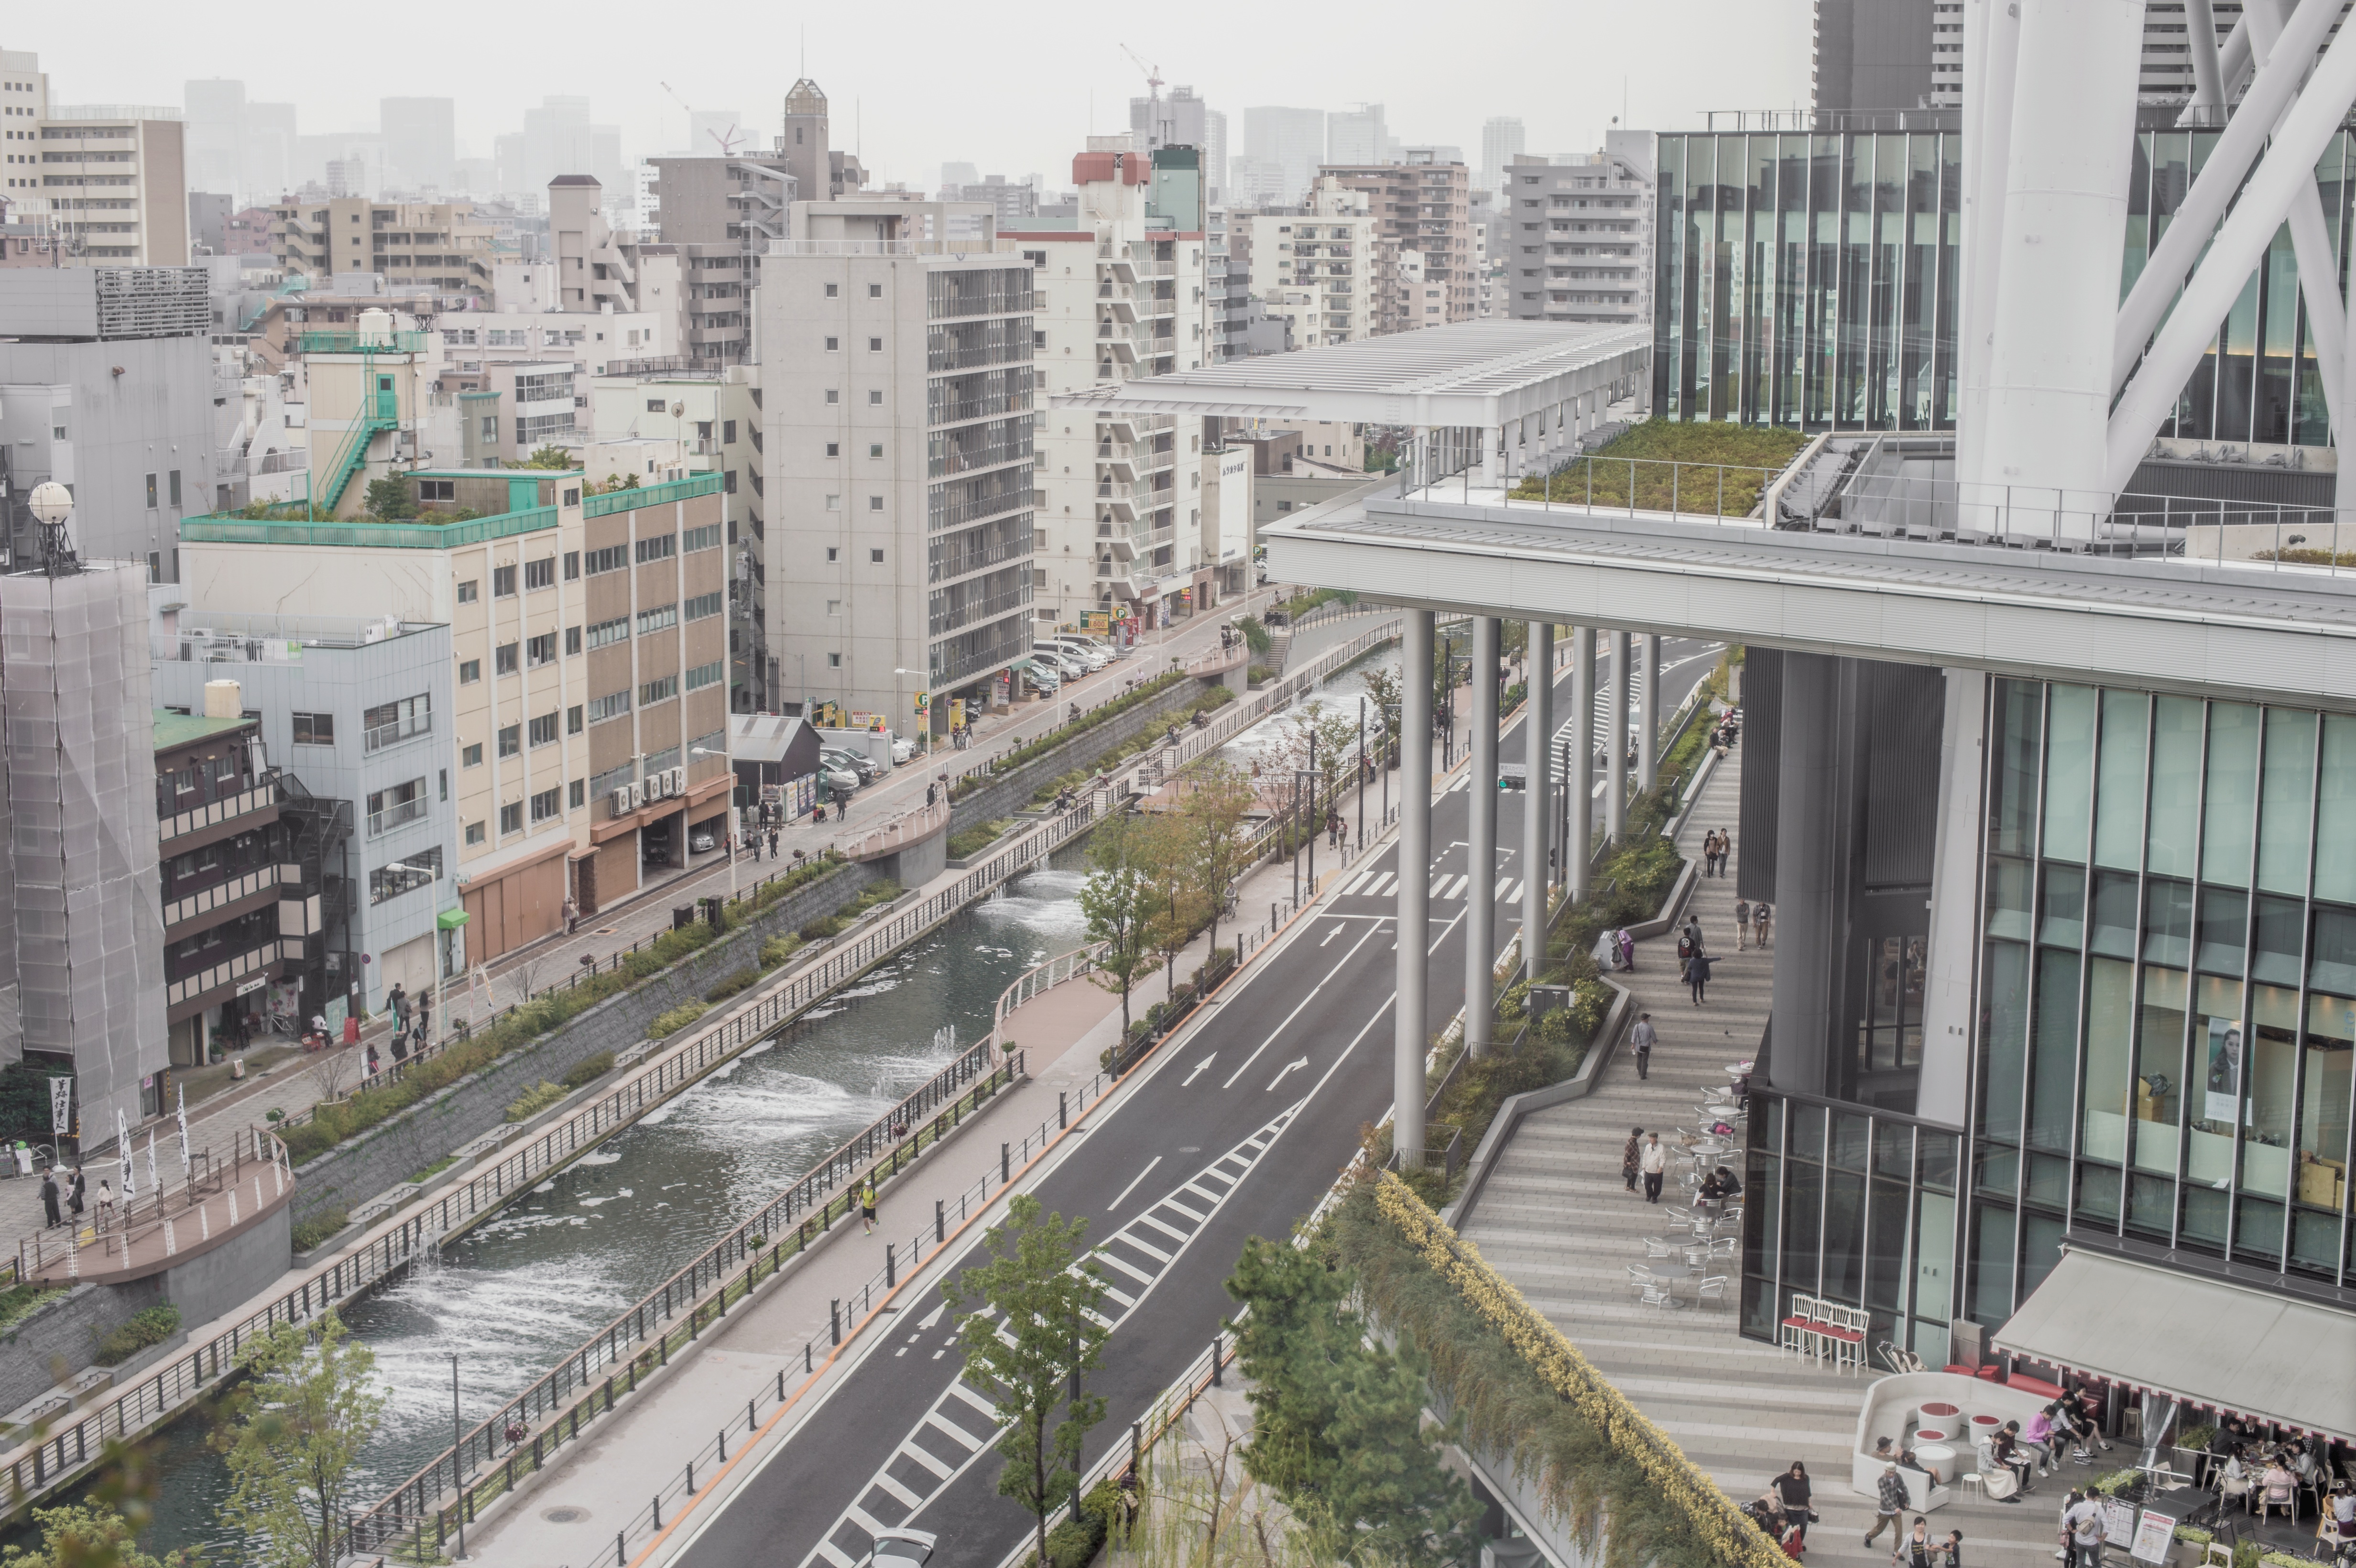
pedestrian, architecture, skyline, traffic, street, building, city, skyscraper, train, overpass, cityscape, downtown, transport, suburb, vehicle, tower block, public transport, monorail, metropolis, condominium, neighbourhood, urban area, skyway, residential area, rolling stock, metropolitan area